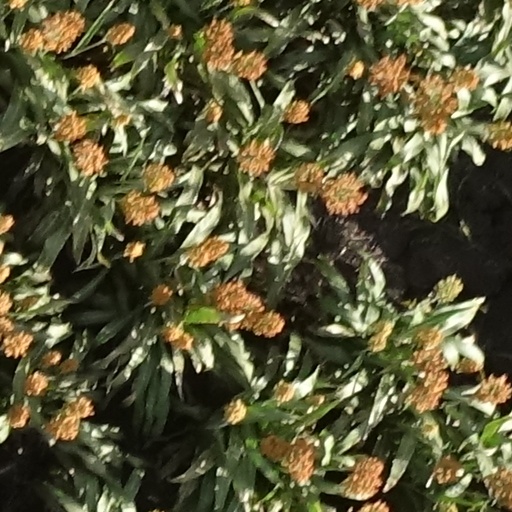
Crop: sorghum